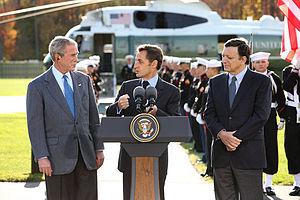
George Walker Bush /d͡ʒɔɹd͡ʒ wɔkɚ bʊʃ/, né le 6 juillet 1946 à New Haven, fils de George H. W. Bush et de sa femme, née Barbara Pierce, est un homme d'État américain, 43ᵉ président des États-Unis, en fonction du 20 janvier 2001 au 20 janvier 2009.